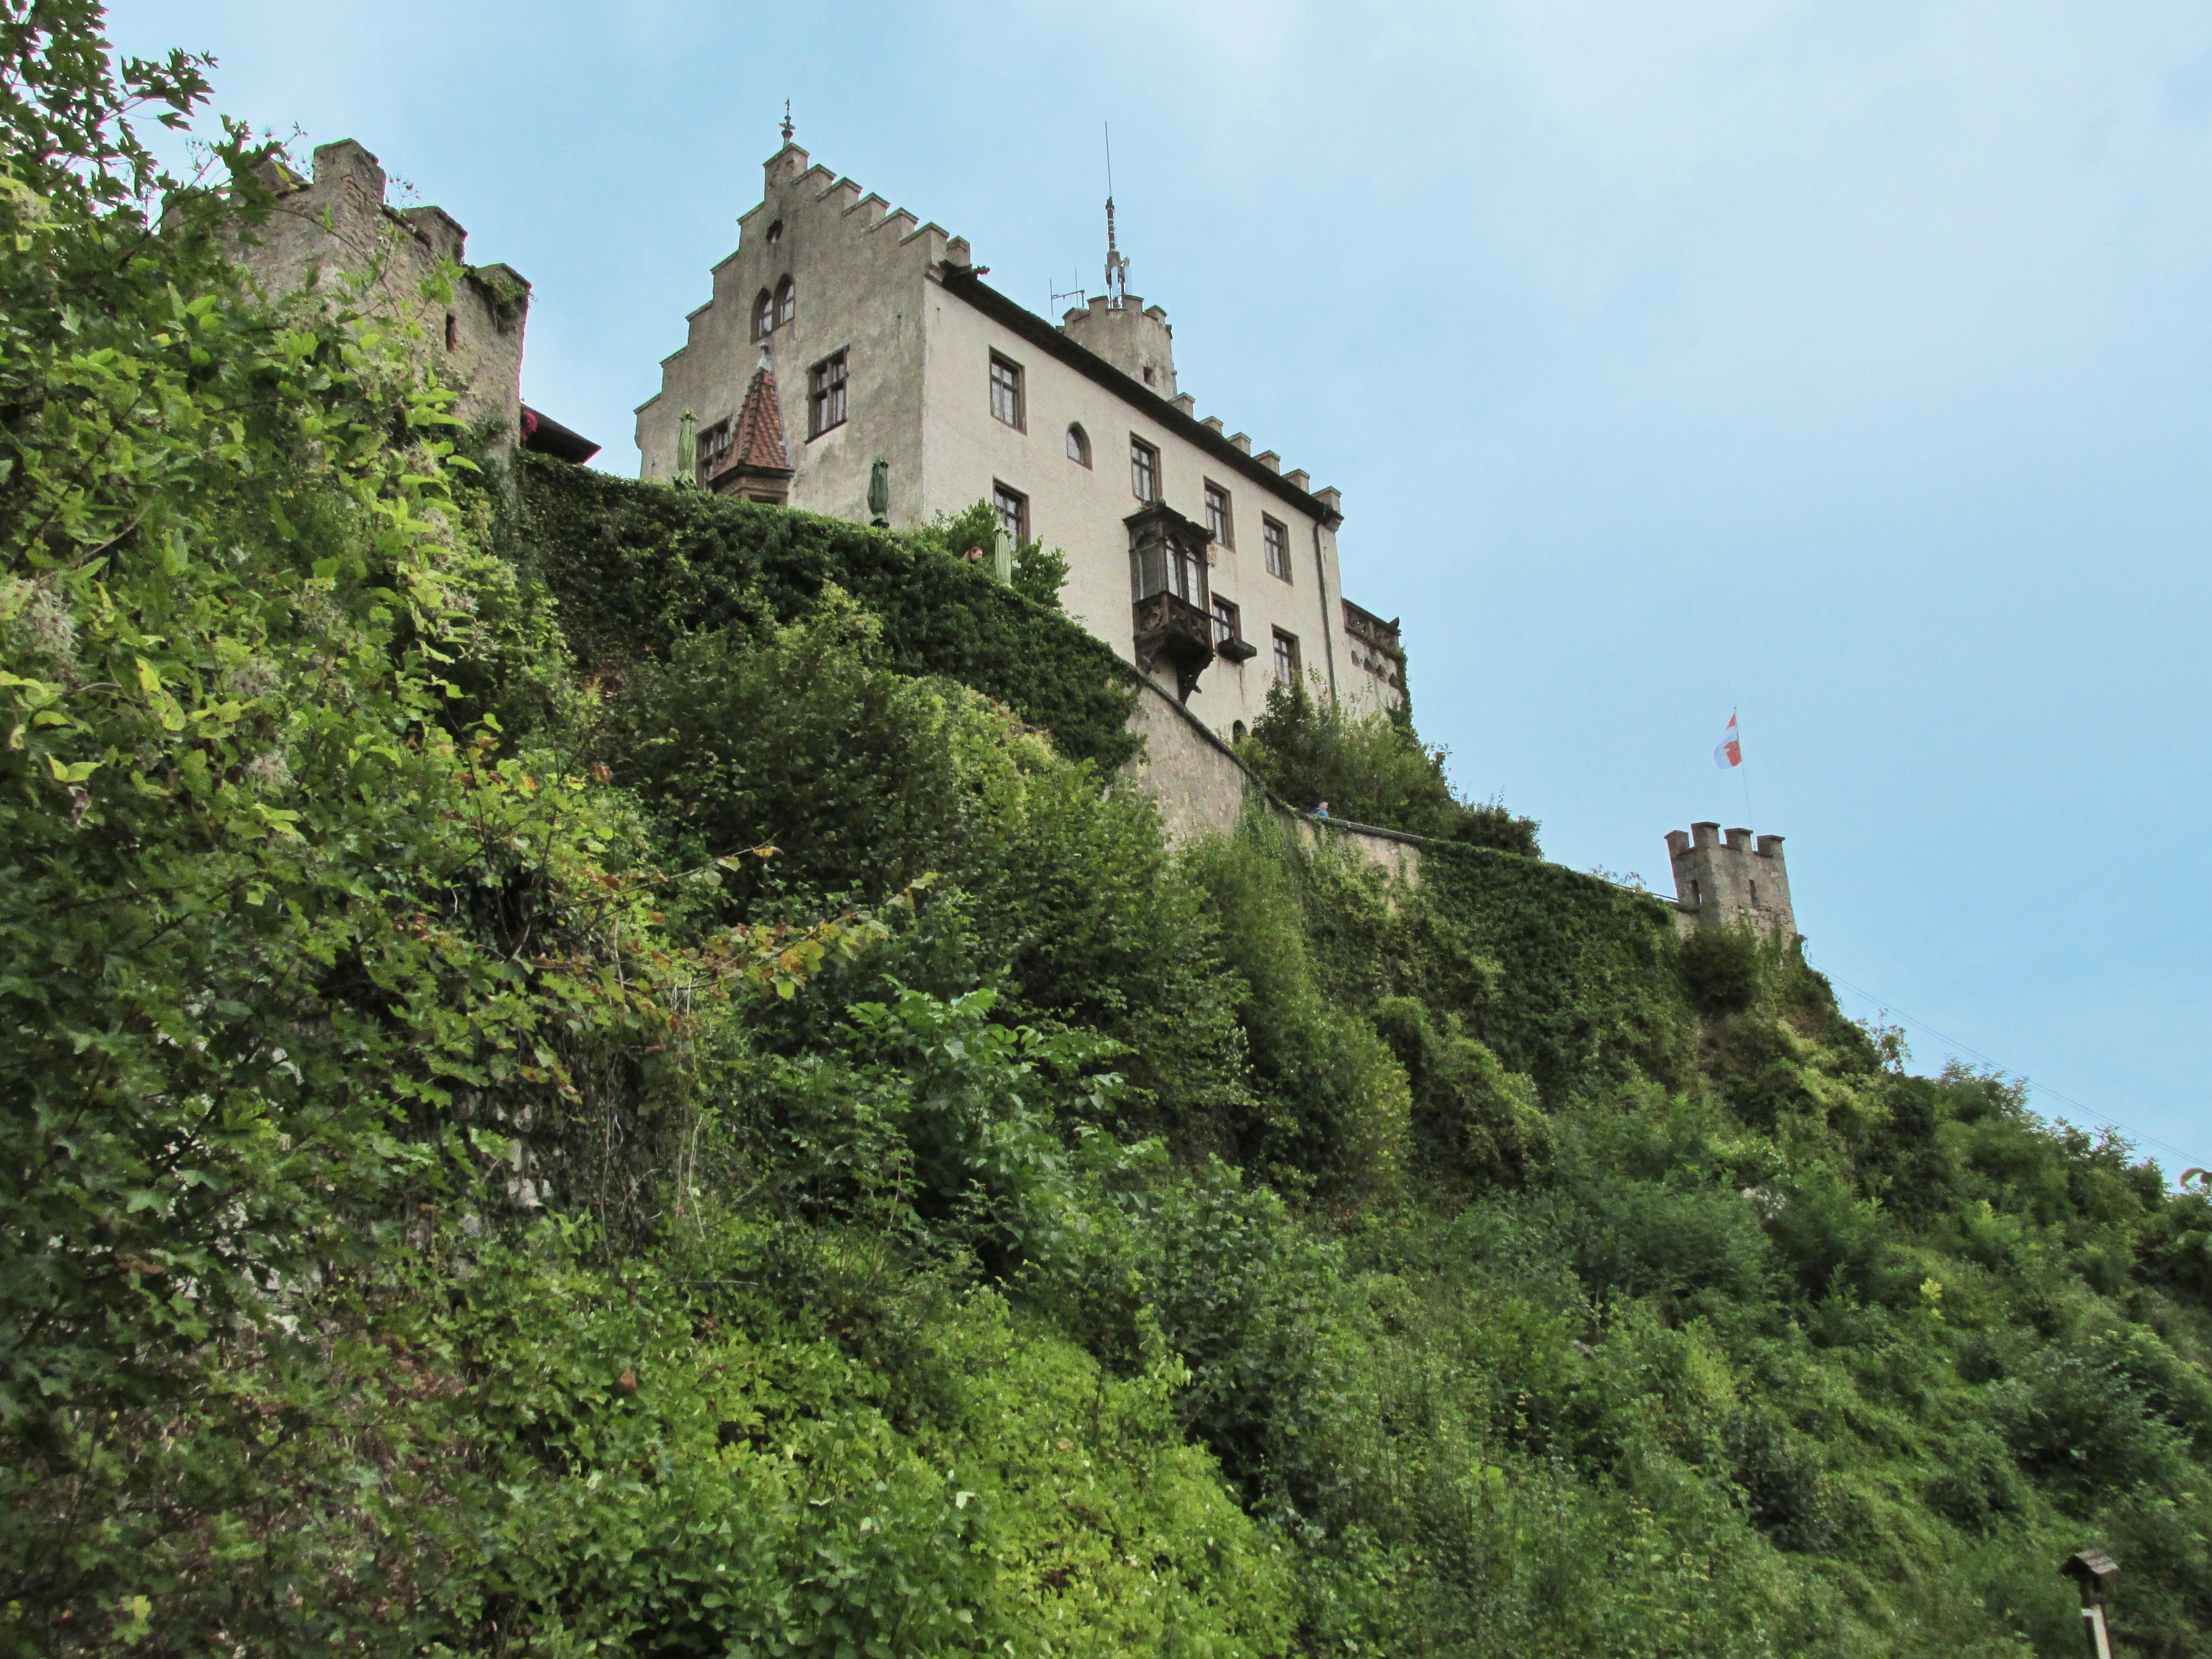
hill, building, chateau, village, cliff, castle, fortification, terrain, towers, monastery, well, history, historically, middle ages, battlements, franconian switzerland, g weinstein